Restaurant rating

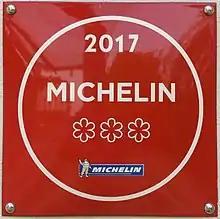
Michelin three stars, at the entrance of a restaurant

Restaurant ratings identify restaurants according to their quality, using notations such as stars or other symbols, or numbers. Stars are a familiar and popular symbol, with scales of one to three or five stars commonly used. Ratings appear in guide books as well as in the media, typically in newspapers, lifestyle magazines and webzines. Websites featuring consumer-written reviews and ratings are increasingly popular, but are far less reliable.